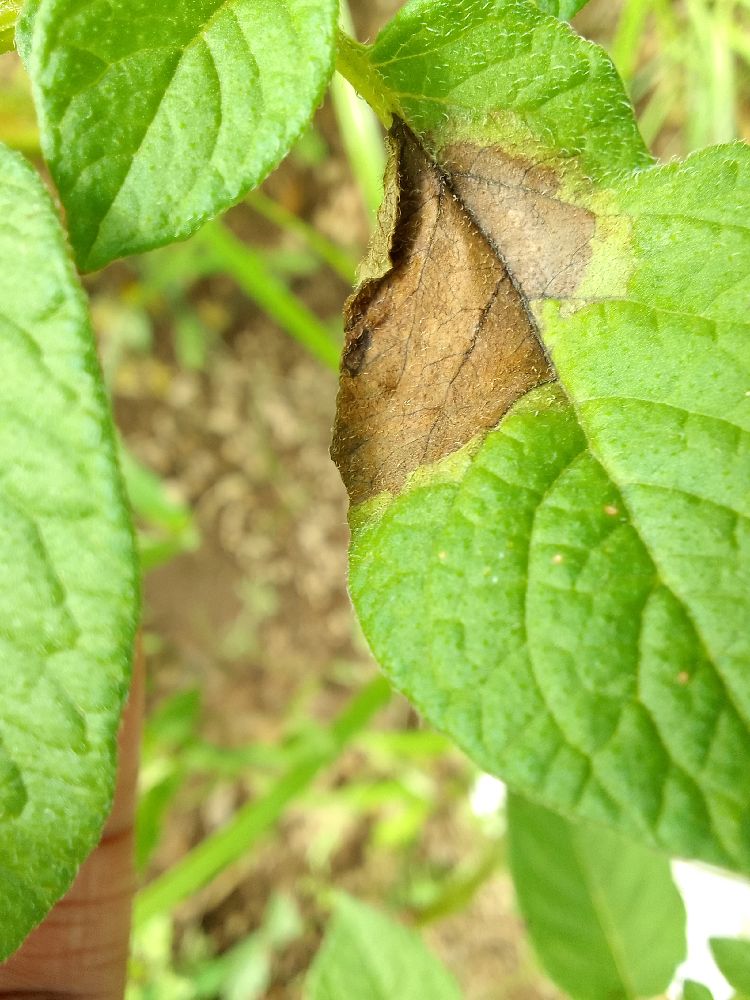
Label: Late blight